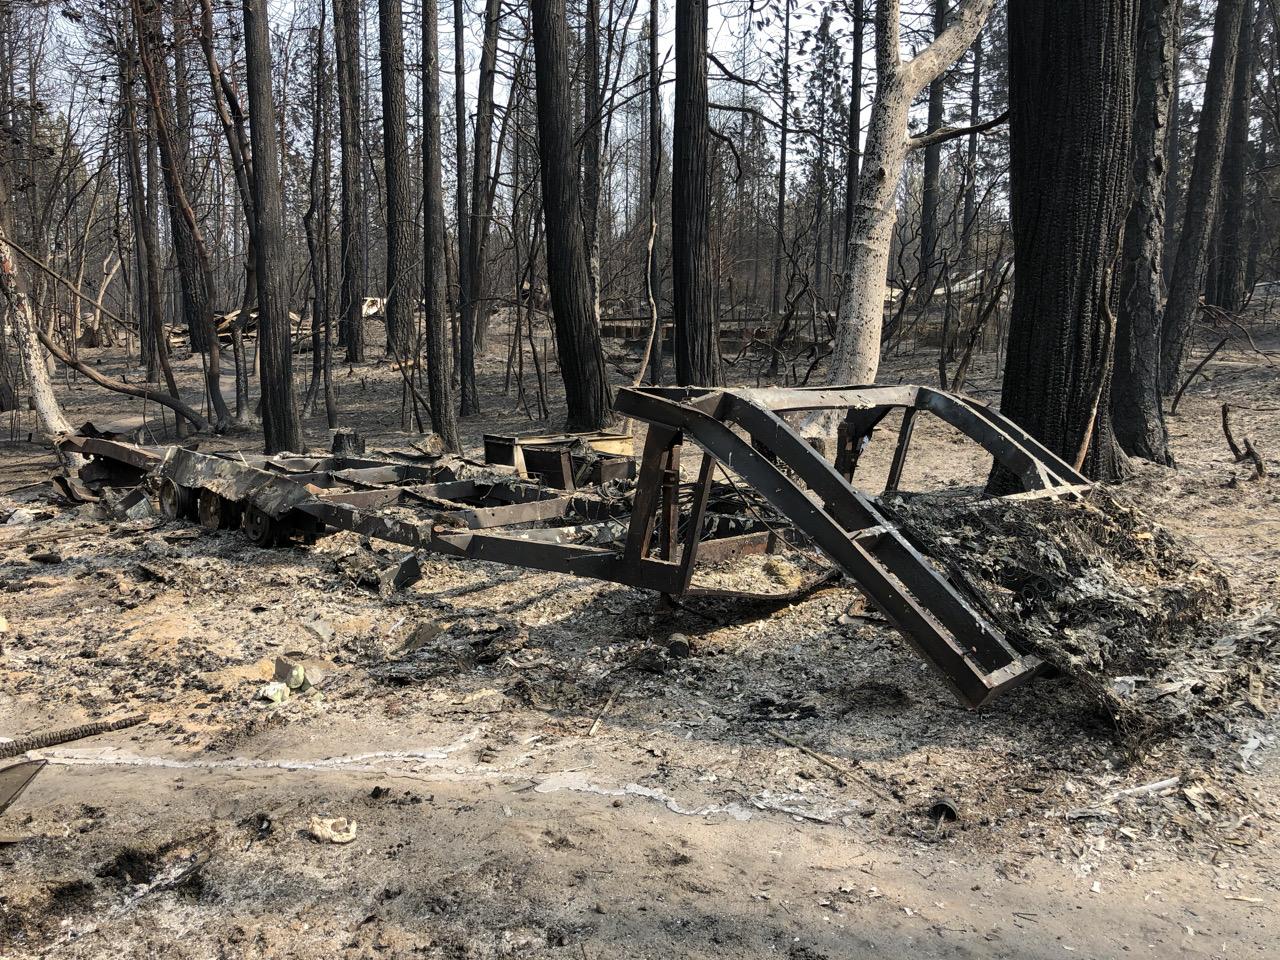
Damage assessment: destroyed